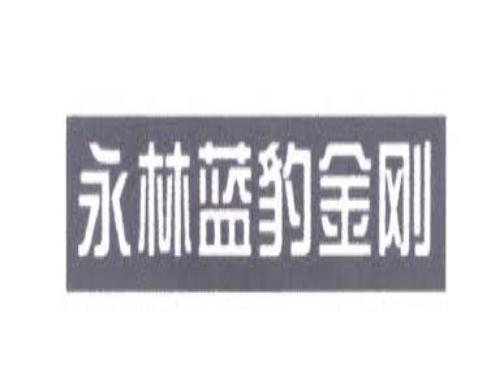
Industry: Necessities